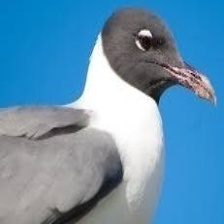
Species: LAUGHING GULL
Scientific name: LEUCOPHAEUS ATRICILLA